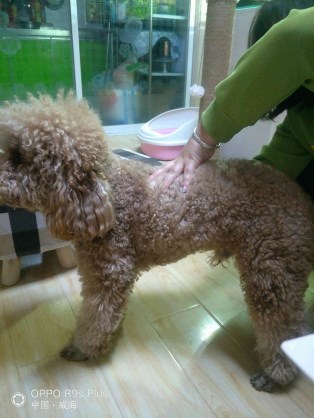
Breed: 7449-n000128-teddy